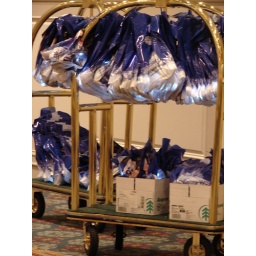
these bags have ears with blinking blue lights in them - oddly hypnotic to look at